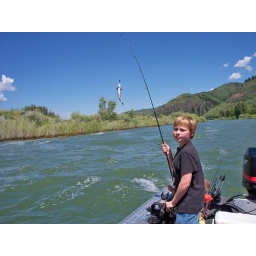
Zachary with a fish he caught in Grandpa's boat